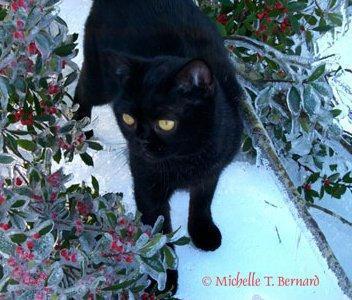
Bombay